Bajo Cinca/Baix Cinca

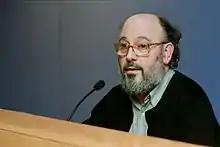
Jesús Moncada

Mequinenza is also a reference point for literature lovers. Jesús Moncada, the most universal writer from Mequinenza, turned the old village into the main location of the many personal stories told in his books. His novel "Camí de Sirga" ("The Towpath") was translated into more than 20 languages (including Japanese, Swedish and Vietnamese). It is an amalgam of characters and stories from ancient Mequinenza and its tragic disappearance.